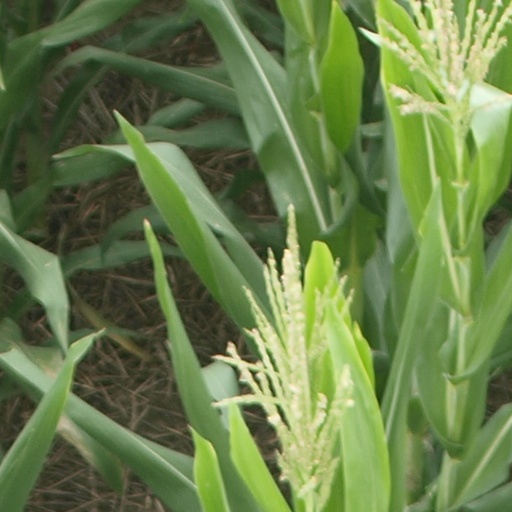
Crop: maize; corn